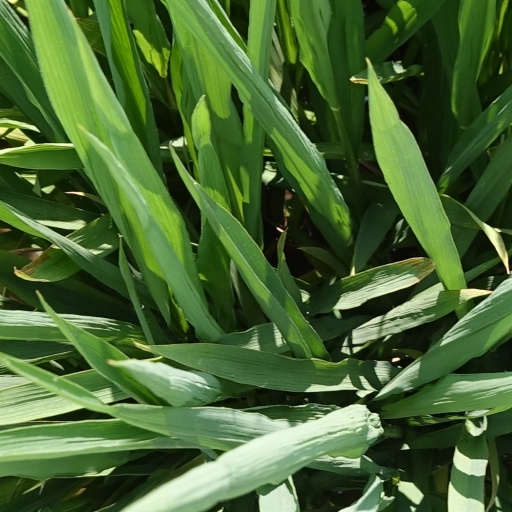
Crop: rice